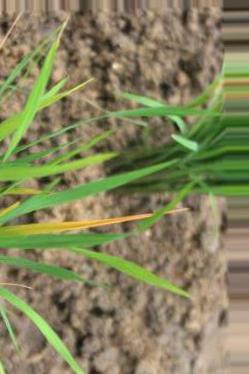
Nhãn: Tungro virus